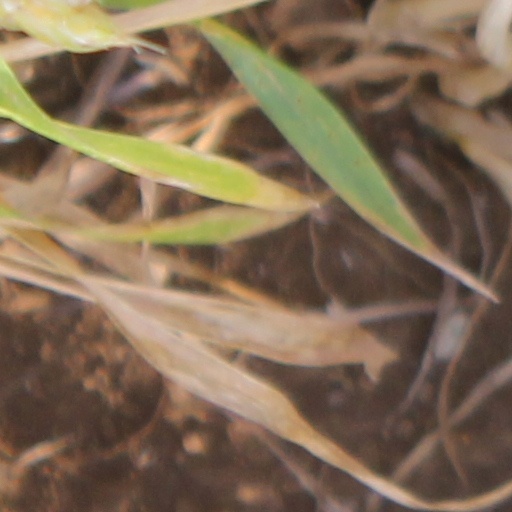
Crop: wheat